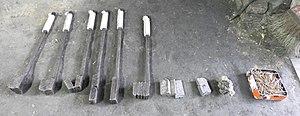
De droite à gauche, transformation du fer (clous de récupération de vieilles maisons de 2 ou 3 siècles) en acier brut (hagane), puis en brique d'acier feuilletée plusieurs fois. Forgeron
Le tamahagane est la fraction de qualité supérieure de la loupe métallique issue du tatara, le bas fourneau traditionnel japonais. Des meilleurs morceaux du tamahagane est issu l'acier traditionnel utilisé dans la fabrication des sabres japonais.